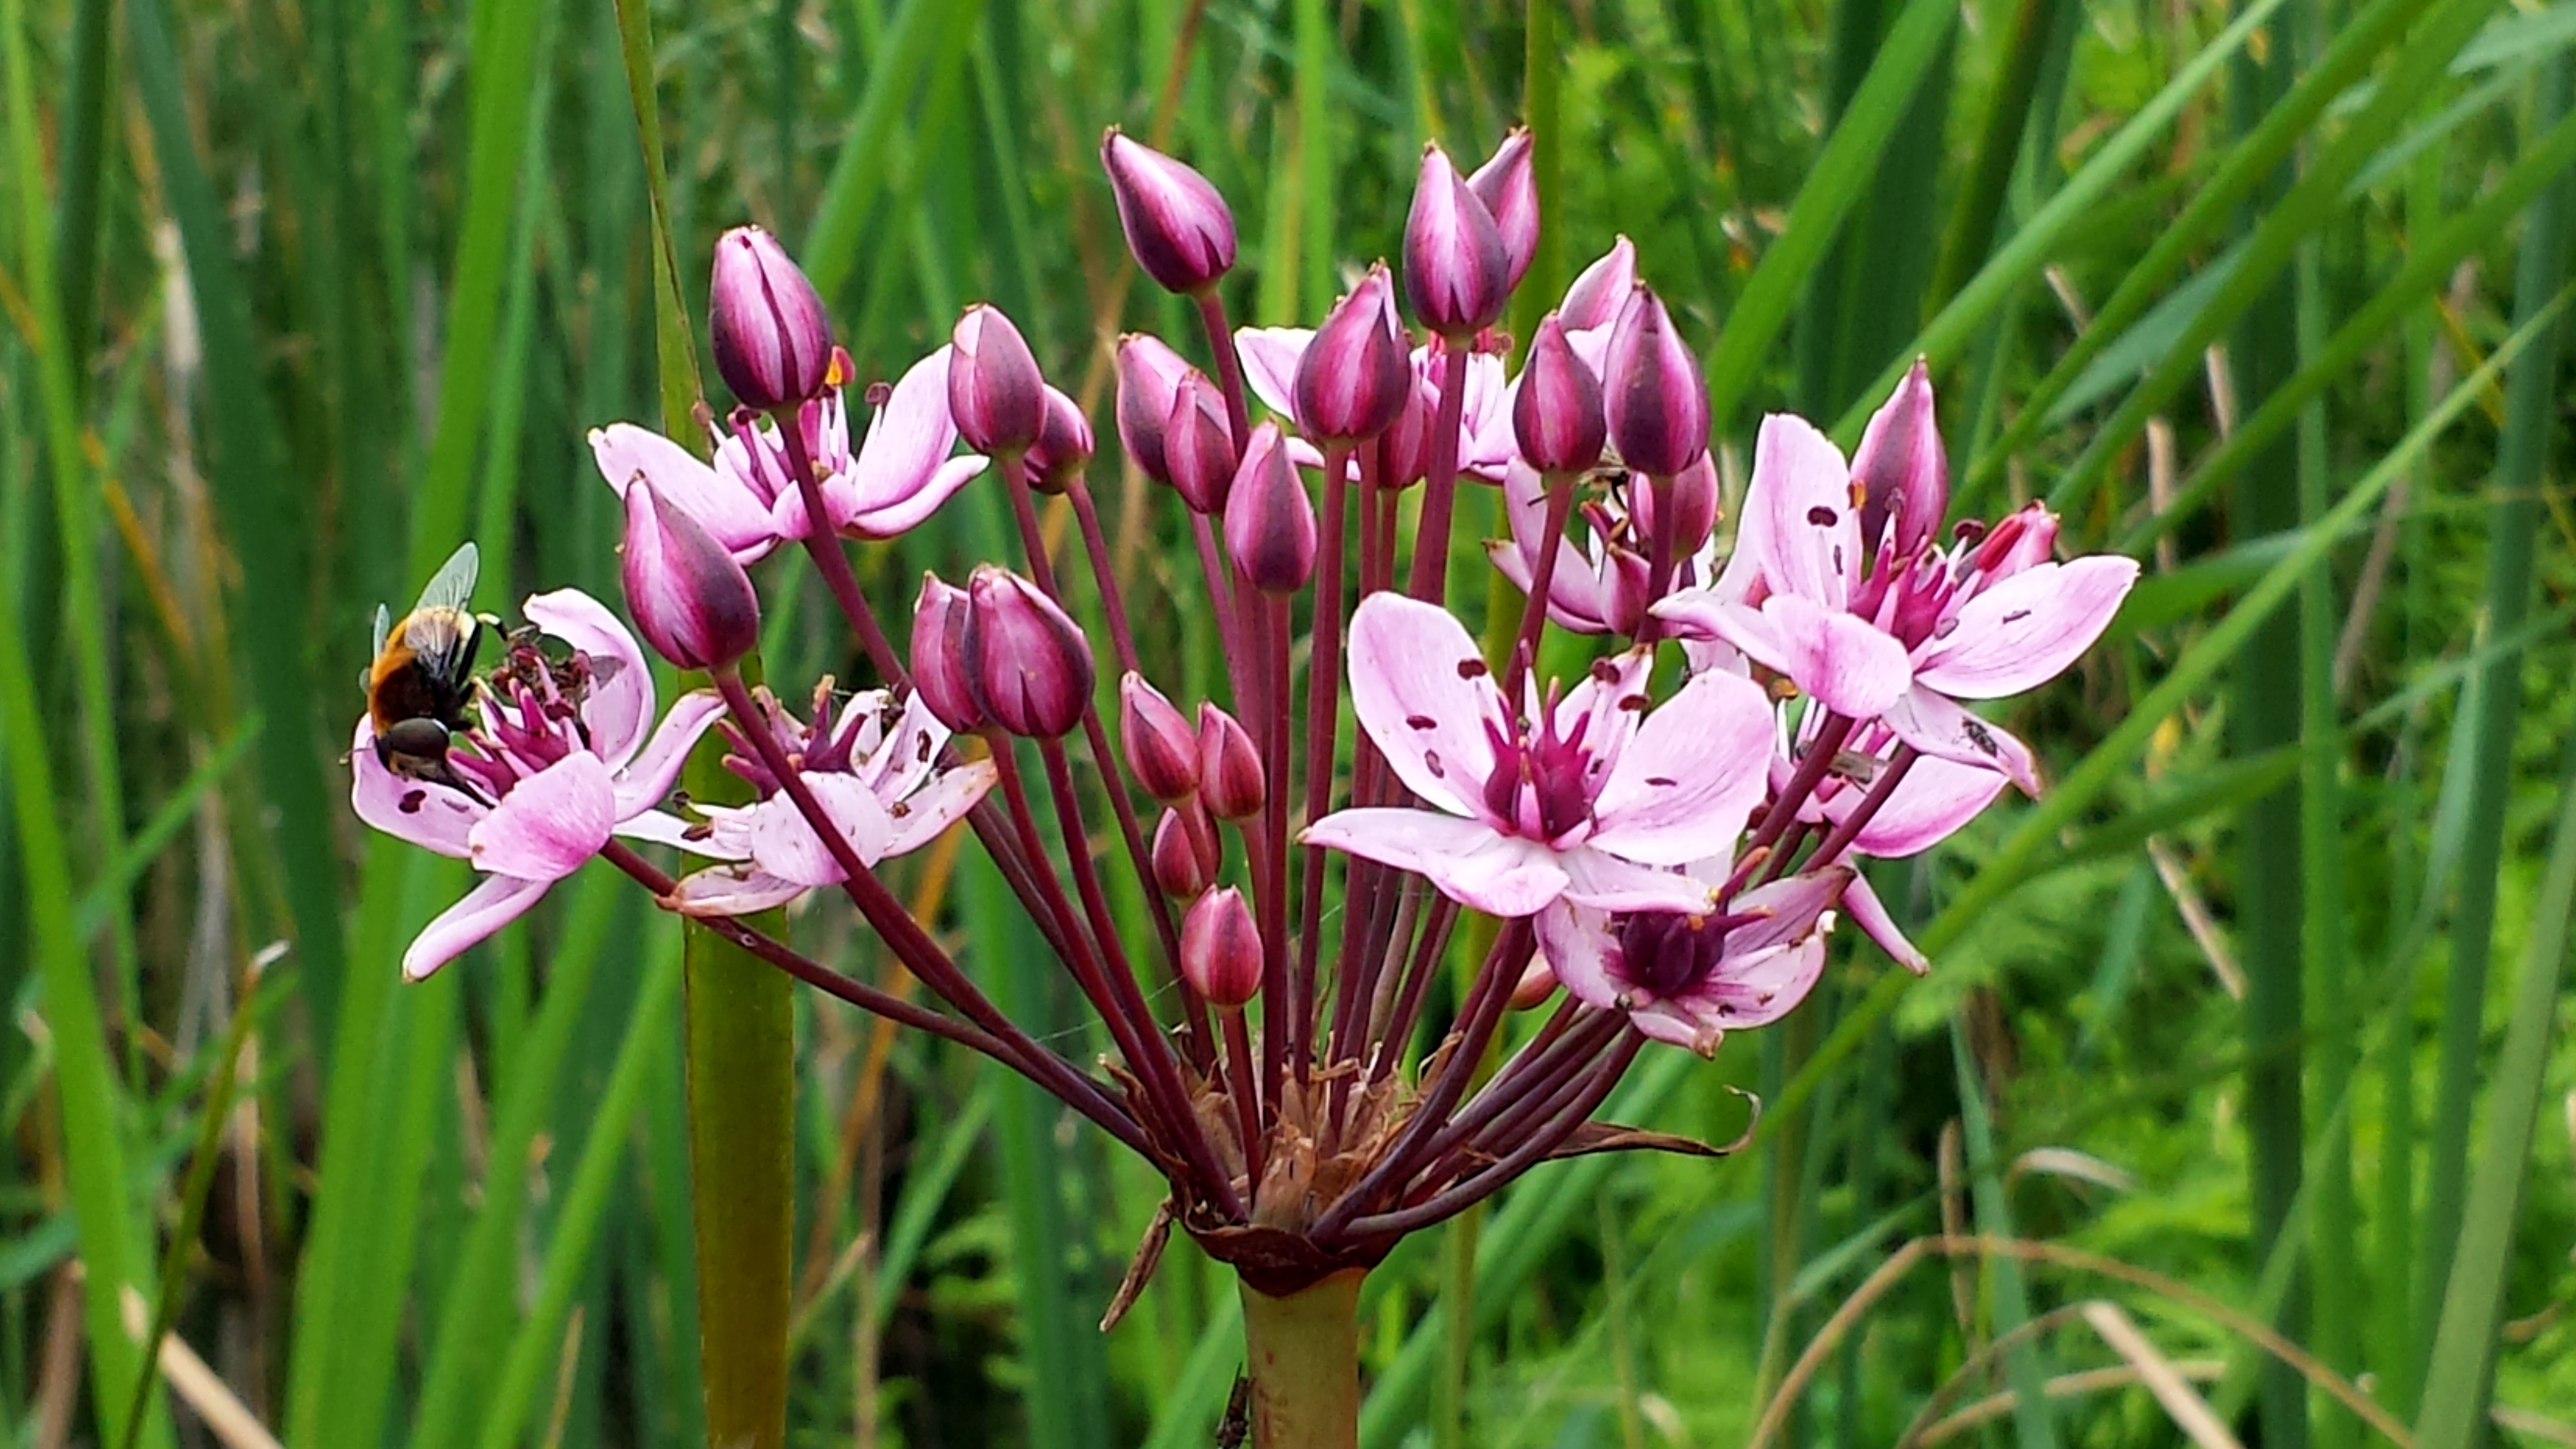
nature, grass, plant, meadow, prairie, flower, purple, reed, botany, flora, wildflower, close up, purple flower, flowering, flowering plant, grass family, land plant